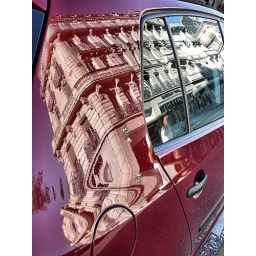
Reflection of a building (a bank actually) in a car / Reflet d'une banque dans une voiture (Grenoble, France).